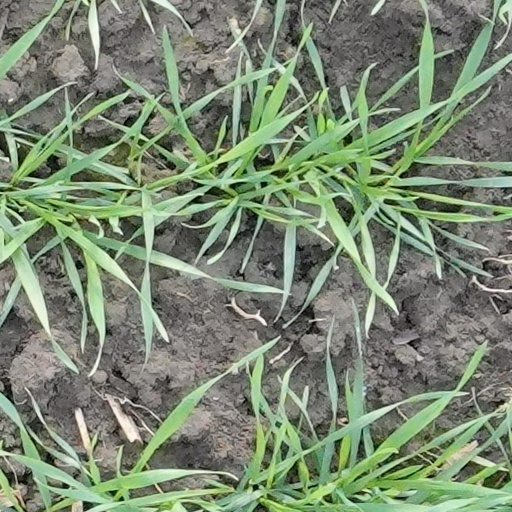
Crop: wheat